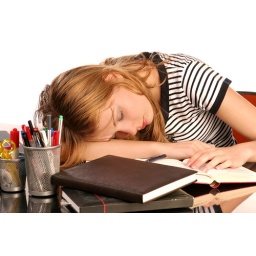
Young woman, tired of studying, sleeping over books